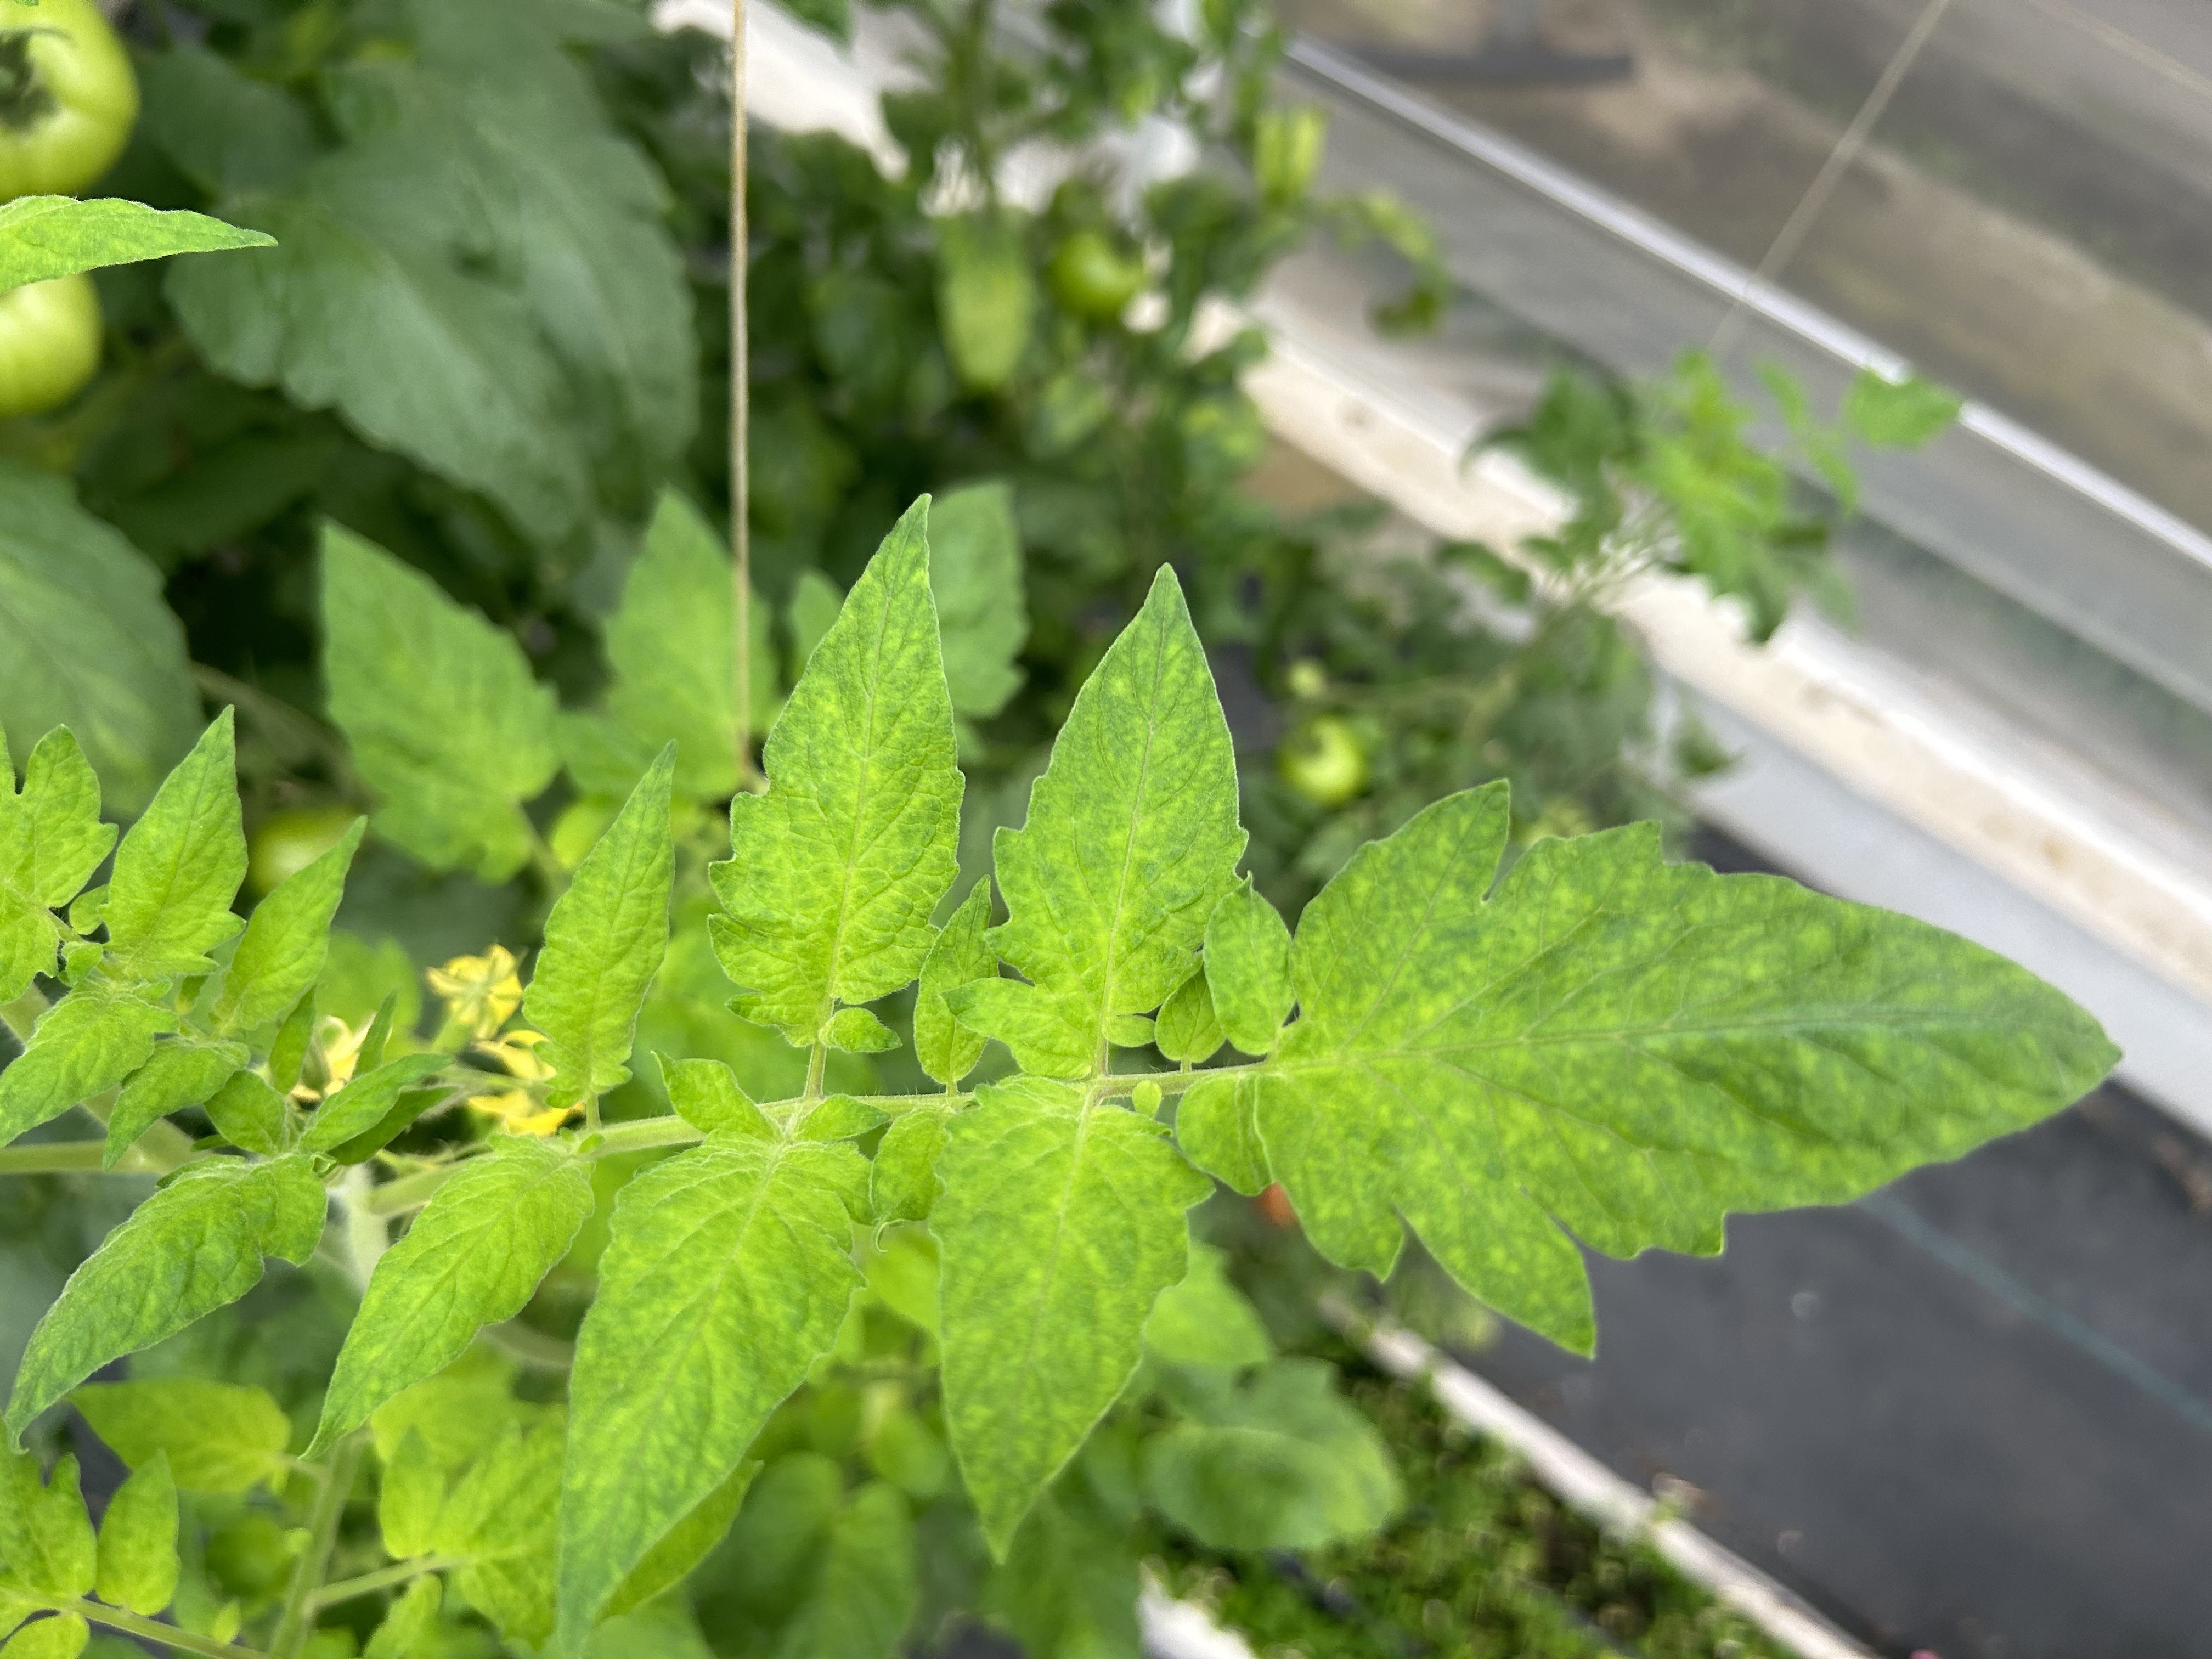
Disease: Viral